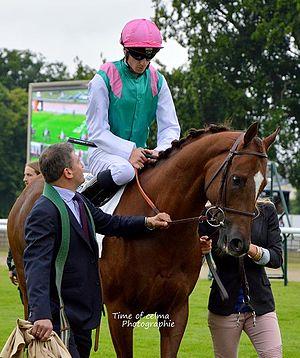
New bay